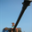
Label: tank